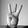
ASL letter: W